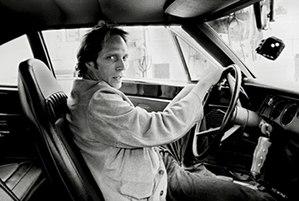
Alexander Mahone est un agent du FBI, joué par William Fichtner. C'est un personnage fictif du feuilleton télévisé Prison Break. Il fait sa première apparition dans le premier épisode de la deuxième saison et est apparu dans tous les épisodes jusqu'à la quatrième saison, jouant un rôle important dans la série. Mahone travaille depuis quatorze ans au FBI.